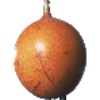
Label: Granadilla 1